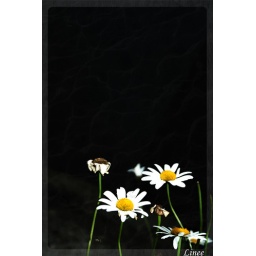
Oehh, I just loved this composition, Those shiny flowers in the darkness. --